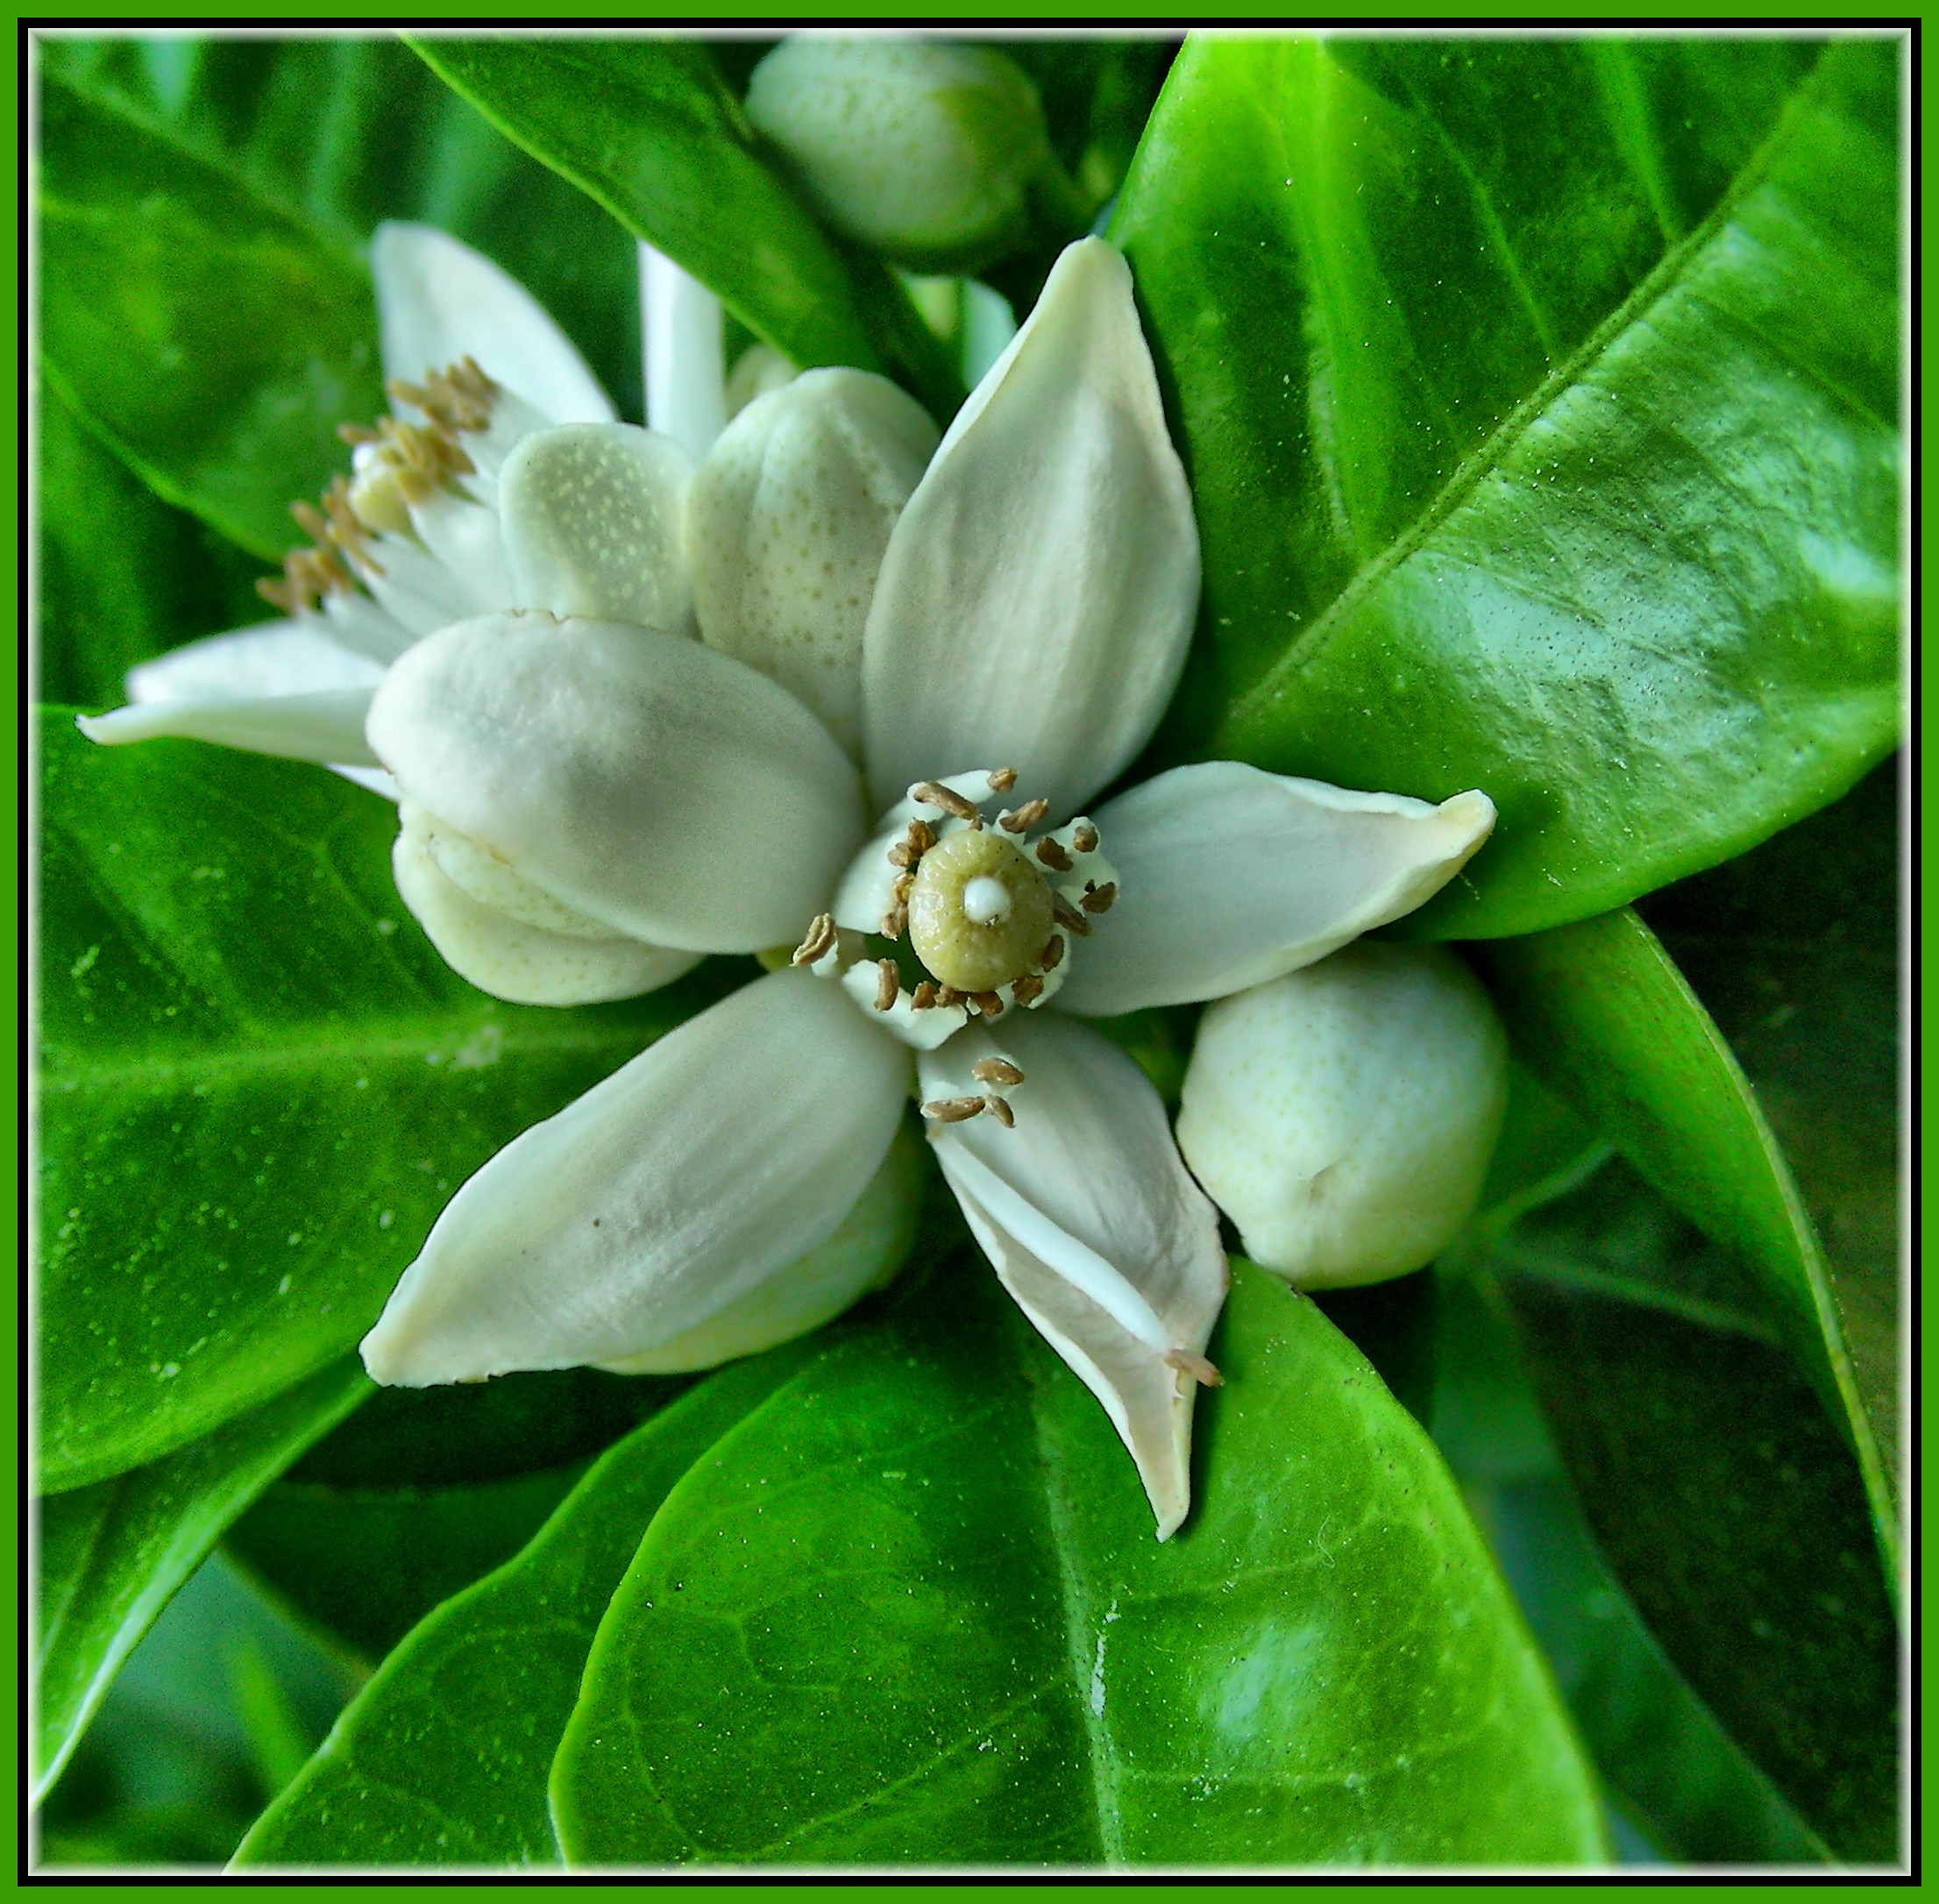
nature, blossom, plant, leaf, flower, food, green, produce, botany, flora, wildflower, shrub, arbol, naturaleza, flores, natureza, fruta, natur, limon, gardenia, frores, macro photography, jasmine, limoeiro, limonero, frutal, flowering plant, land plant